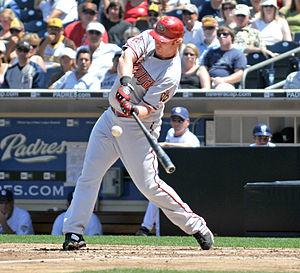
Adam Troy Dunn est un ancien joueur des Ligues majeures de baseball. Il évolue aux postes de joueur de premier but, de voltigeur et frappeur désigné de 2001 à 2014 et frappe 462 circuits en carrière.
La saison 2008 des Diamondbacks de l'Arizona est la 11ᵉ saison pour cette franchise en Ligue majeure.